Gaussian beam

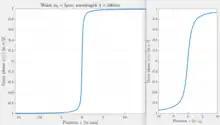
Gouy phase.

The Gouy phase results in an increase in the apparent wavelength near the waist. Thus the phase velocity in that region formally exceeds the speed of light. That paradoxical behavior must be understood as a near-field phenomenon where the departure from the phase velocity of light (as would apply exactly to a plane wave) is very small except in the case of a beam with large numerical aperture, in which case the wavefronts' curvature (see previous section) changes substantially over the distance of a single wavelength. In all cases the wave equation is satisfied at every position.